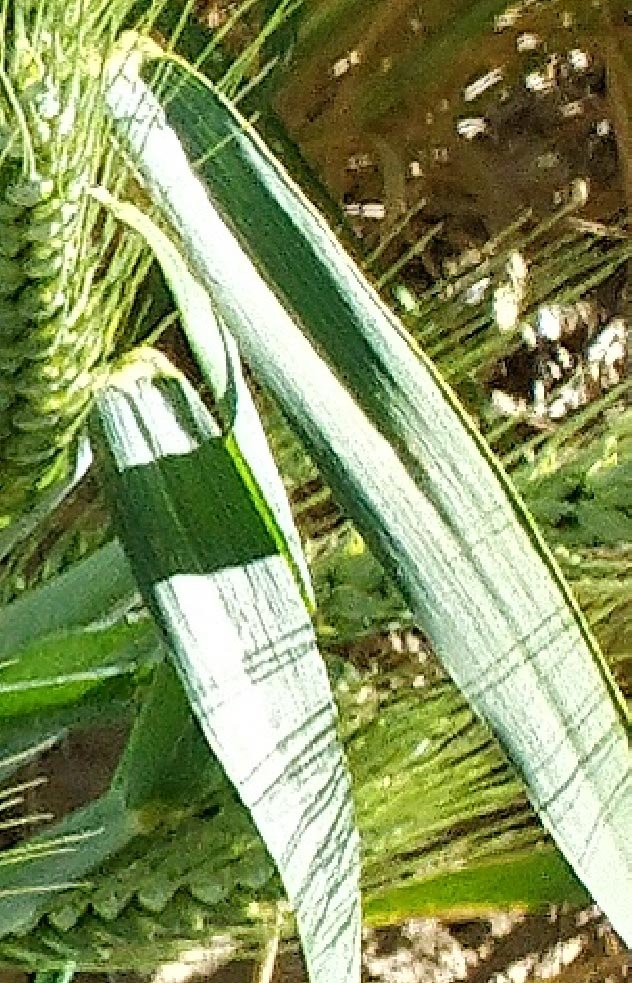
Label: Wheat___Healthy